Collaboration with Nazi Germany and Fascist Italy

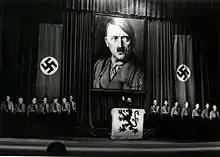
A Vlaamsch Nationaal Verbond (VNV) meeting in Ghent in 1941

Belgium was invaded by Nazi Germany in May 1940 and occupied until the end of 1944.